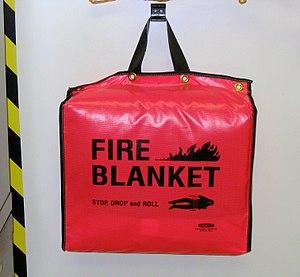
Une couverture antifeu est un accessoire de lutte contre l'incendie. Son mode d'action consiste à étouffer le feu.